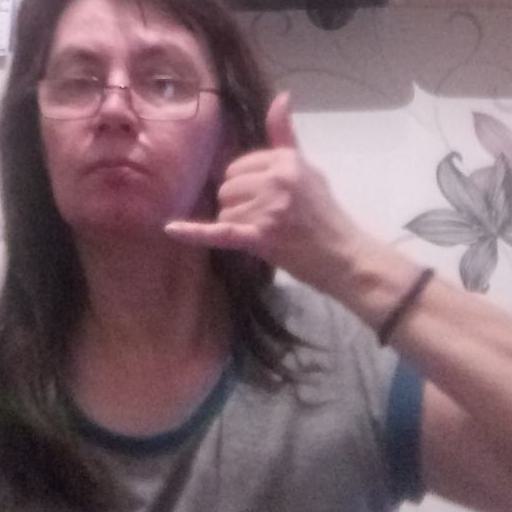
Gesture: call